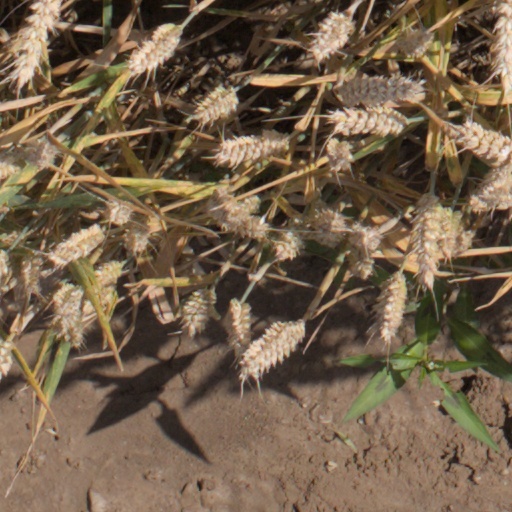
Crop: wheat